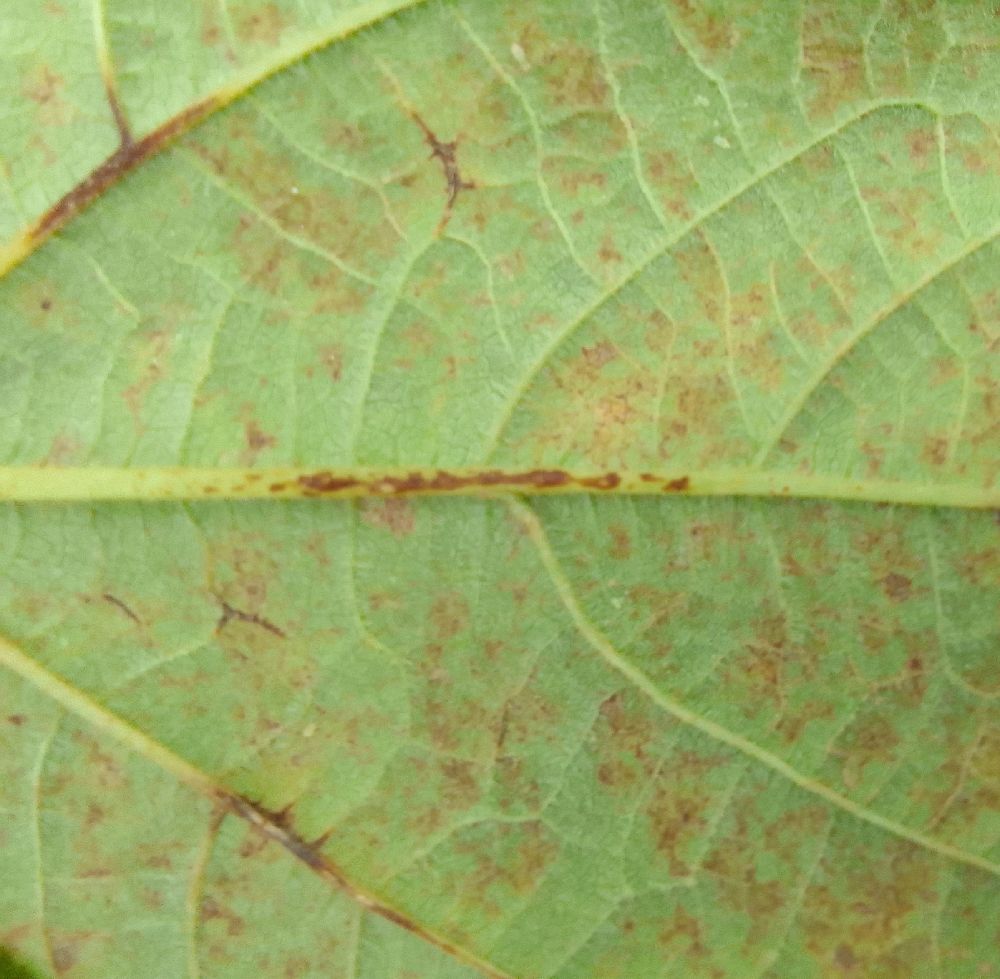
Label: anthracnose